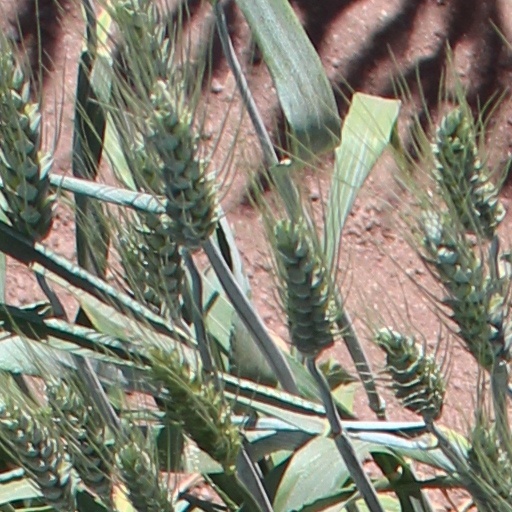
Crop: wheat